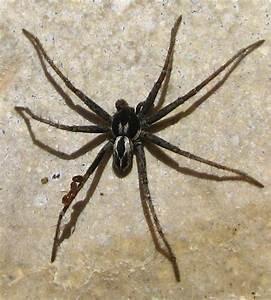
spider